Monarchy of Canada

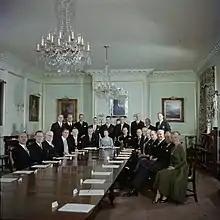
The first meeting of the Queen's Privy Council for Canada before the reigning sovereign, Queen Elizabeth II, in the State Dining Room of Rideau Hall, 14 October 1957

Officials at Rideau Hall have attempted to use the "Letters Patent, 1947", as justification for describing the governor general as head of state. However, the document makes no such distinction, nor does it effect an abdication of the sovereign's powers in favour of the viceroy, as it only allows the governor general to "act on the Queen's behalf". D. Michael Jackson, former Chief of Protocol of Saskatchewan, argued that Rideau Hall had been attempting to "recast" the governor general as head of state since the 1970s and doing so preempted both the Queen and all of the lieutenant governors. This caused not only "precedence wars" at provincial events (where the governor general usurped the lieutenant governor's proper spot as most senior official in attendance) and Governor General Adrienne Clarkson to accord herself precedence before the Queen at a national occasion, but also constitutional issues by "unbalancing [...] the federalist symmetry". This has been regarded as both a natural evolution and as a dishonest effort to alter the constitution without public scrutiny.